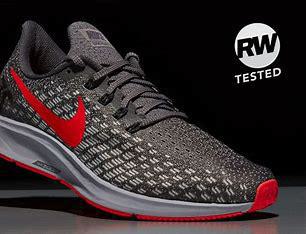
Brand: Nike
Model: Air Zoom Pegasus 35